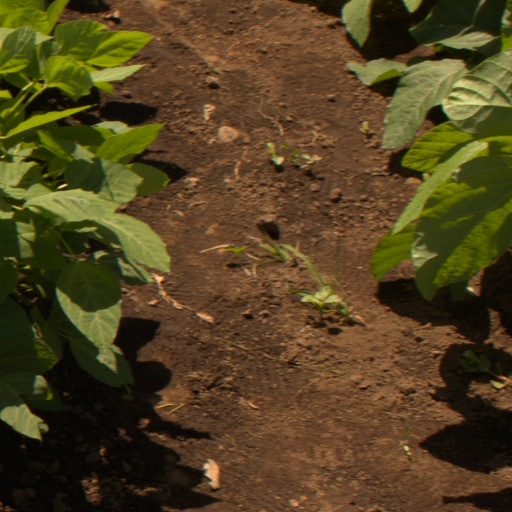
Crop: soybean